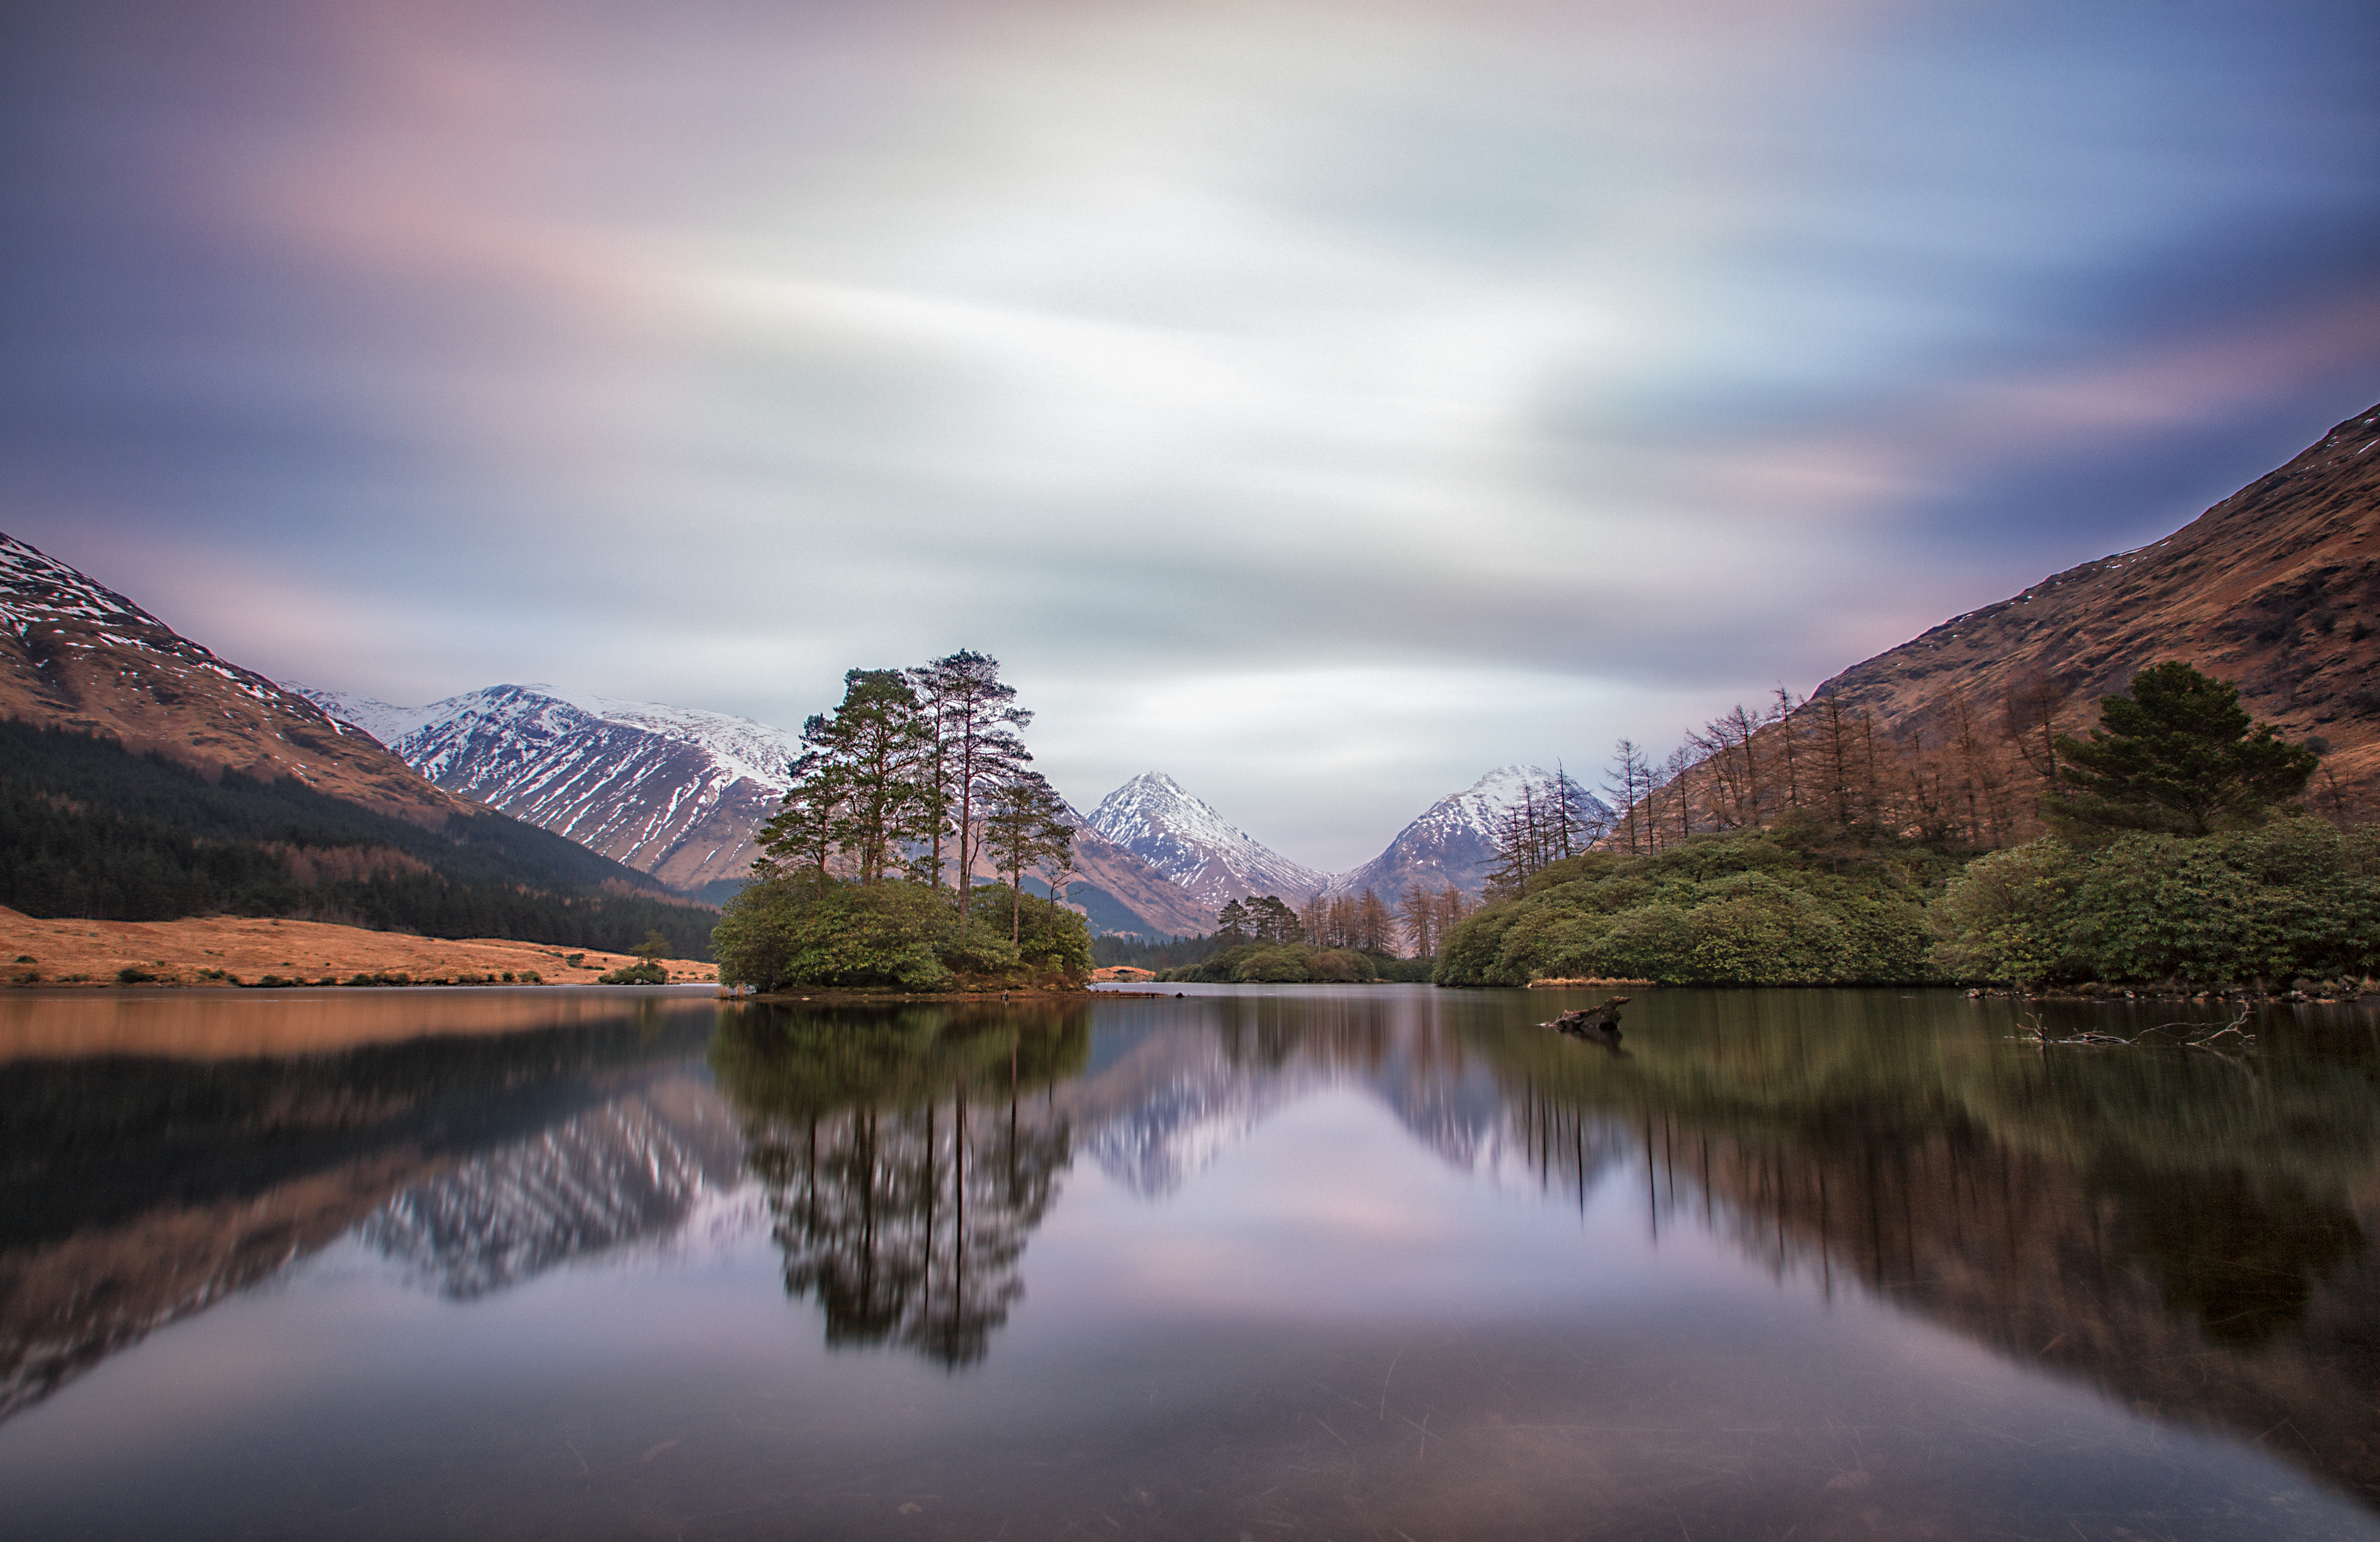
landscape, tree, water, nature, wilderness, mountain, cloud, sunrise, morning, lake, dawn, river, valley, mountain range, dusk, evening, reflection, autumn, reservoir, body of water, reflections, longexposure, scotland, loch, highlands, buachailleetivemor, westhighlands, buachailleetivebeag, glenetive, lochanurr, etive, urr, fachan, landform, geographical feature, mountainous landforms